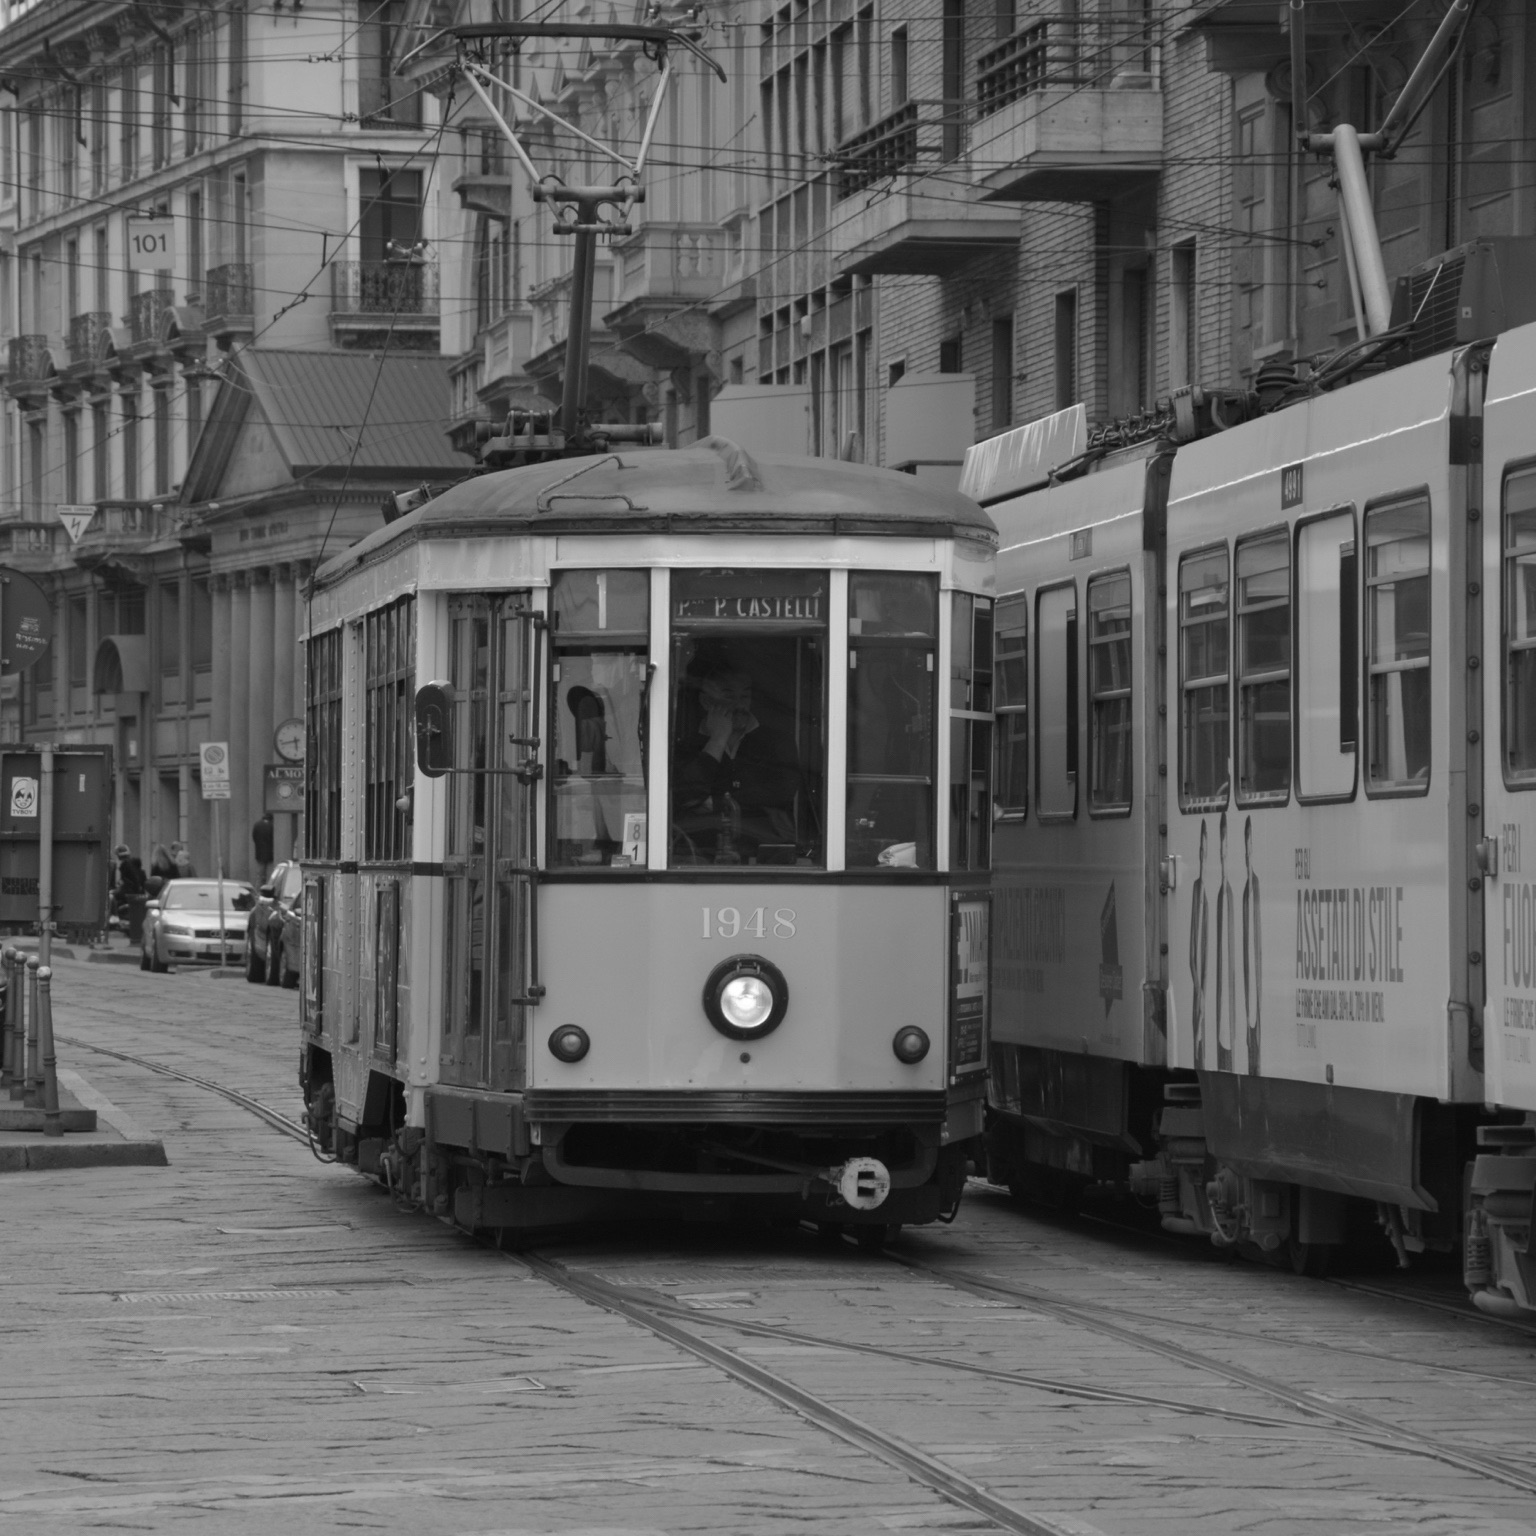
black and white, street, tram, transport, vehicle, monochrome, cable car, public transport, land vehicle, monochrome photography, mode of transport, rolling stock, metropolitan area